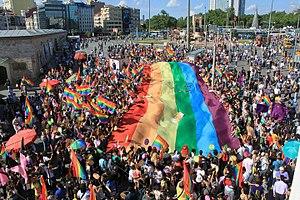
Les personnes lesbiennes, gays, bisexuelles et transgenres en Turquie font face à des difficultés que n'ont pas les habitants non-LGBT. L'homosexualité n'est pas illégale dans la république turque, mais elle reste un sujet tabou dans le discours public dans une société majoritairement musulmane.